News.PH

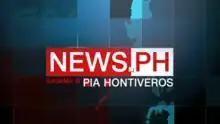
Logo used from 2020–22

News.PH Kasama si Pia Hontiveros (or simply as News.PH) is the flagship national network Filipino-language newscast program of CNN Philippines, anchored by Pia Hontiveros. The half-hour newscast airs at 7:00 PM on weekdays.